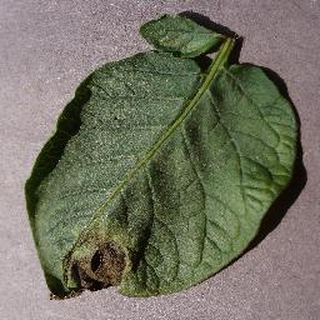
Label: potato_late_blight